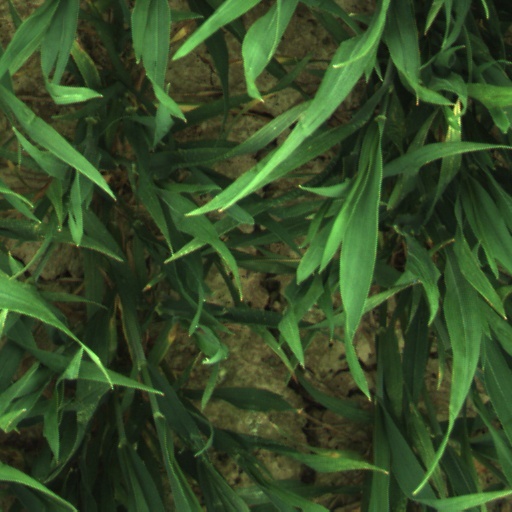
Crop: wheat